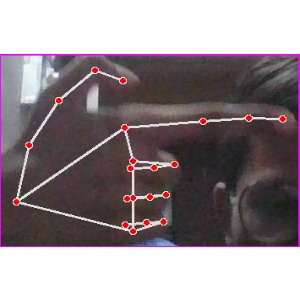
अक्षर: ब